Mansur al-Atrash

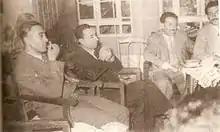
Founders of the Baath Party during its formation in Damascus - April 1947

In 1947 Atrash, an ardent socialist and Arab nationalist 'in principle and practice," according to historian Sami Moubayed, became a founding member of the Ba'ath Party. He joined the organization during his time at the AUB and then left with his party colleagues Salah al-Din al-Bitar and Michel Aflaq for further studies in Paris. He became part of its Syrian regional branch, and actively participated in party strikes, marches and parades. Atrash wrote regularly for the party newspaper "al-Ba'ath". He was the only prominent Druze member in the Ba'ath Party who hailed from a major clan, the al-Atrash.